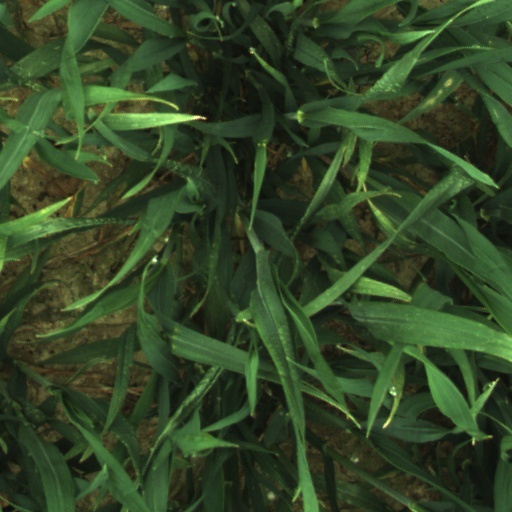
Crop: wheat